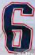
Number: 6